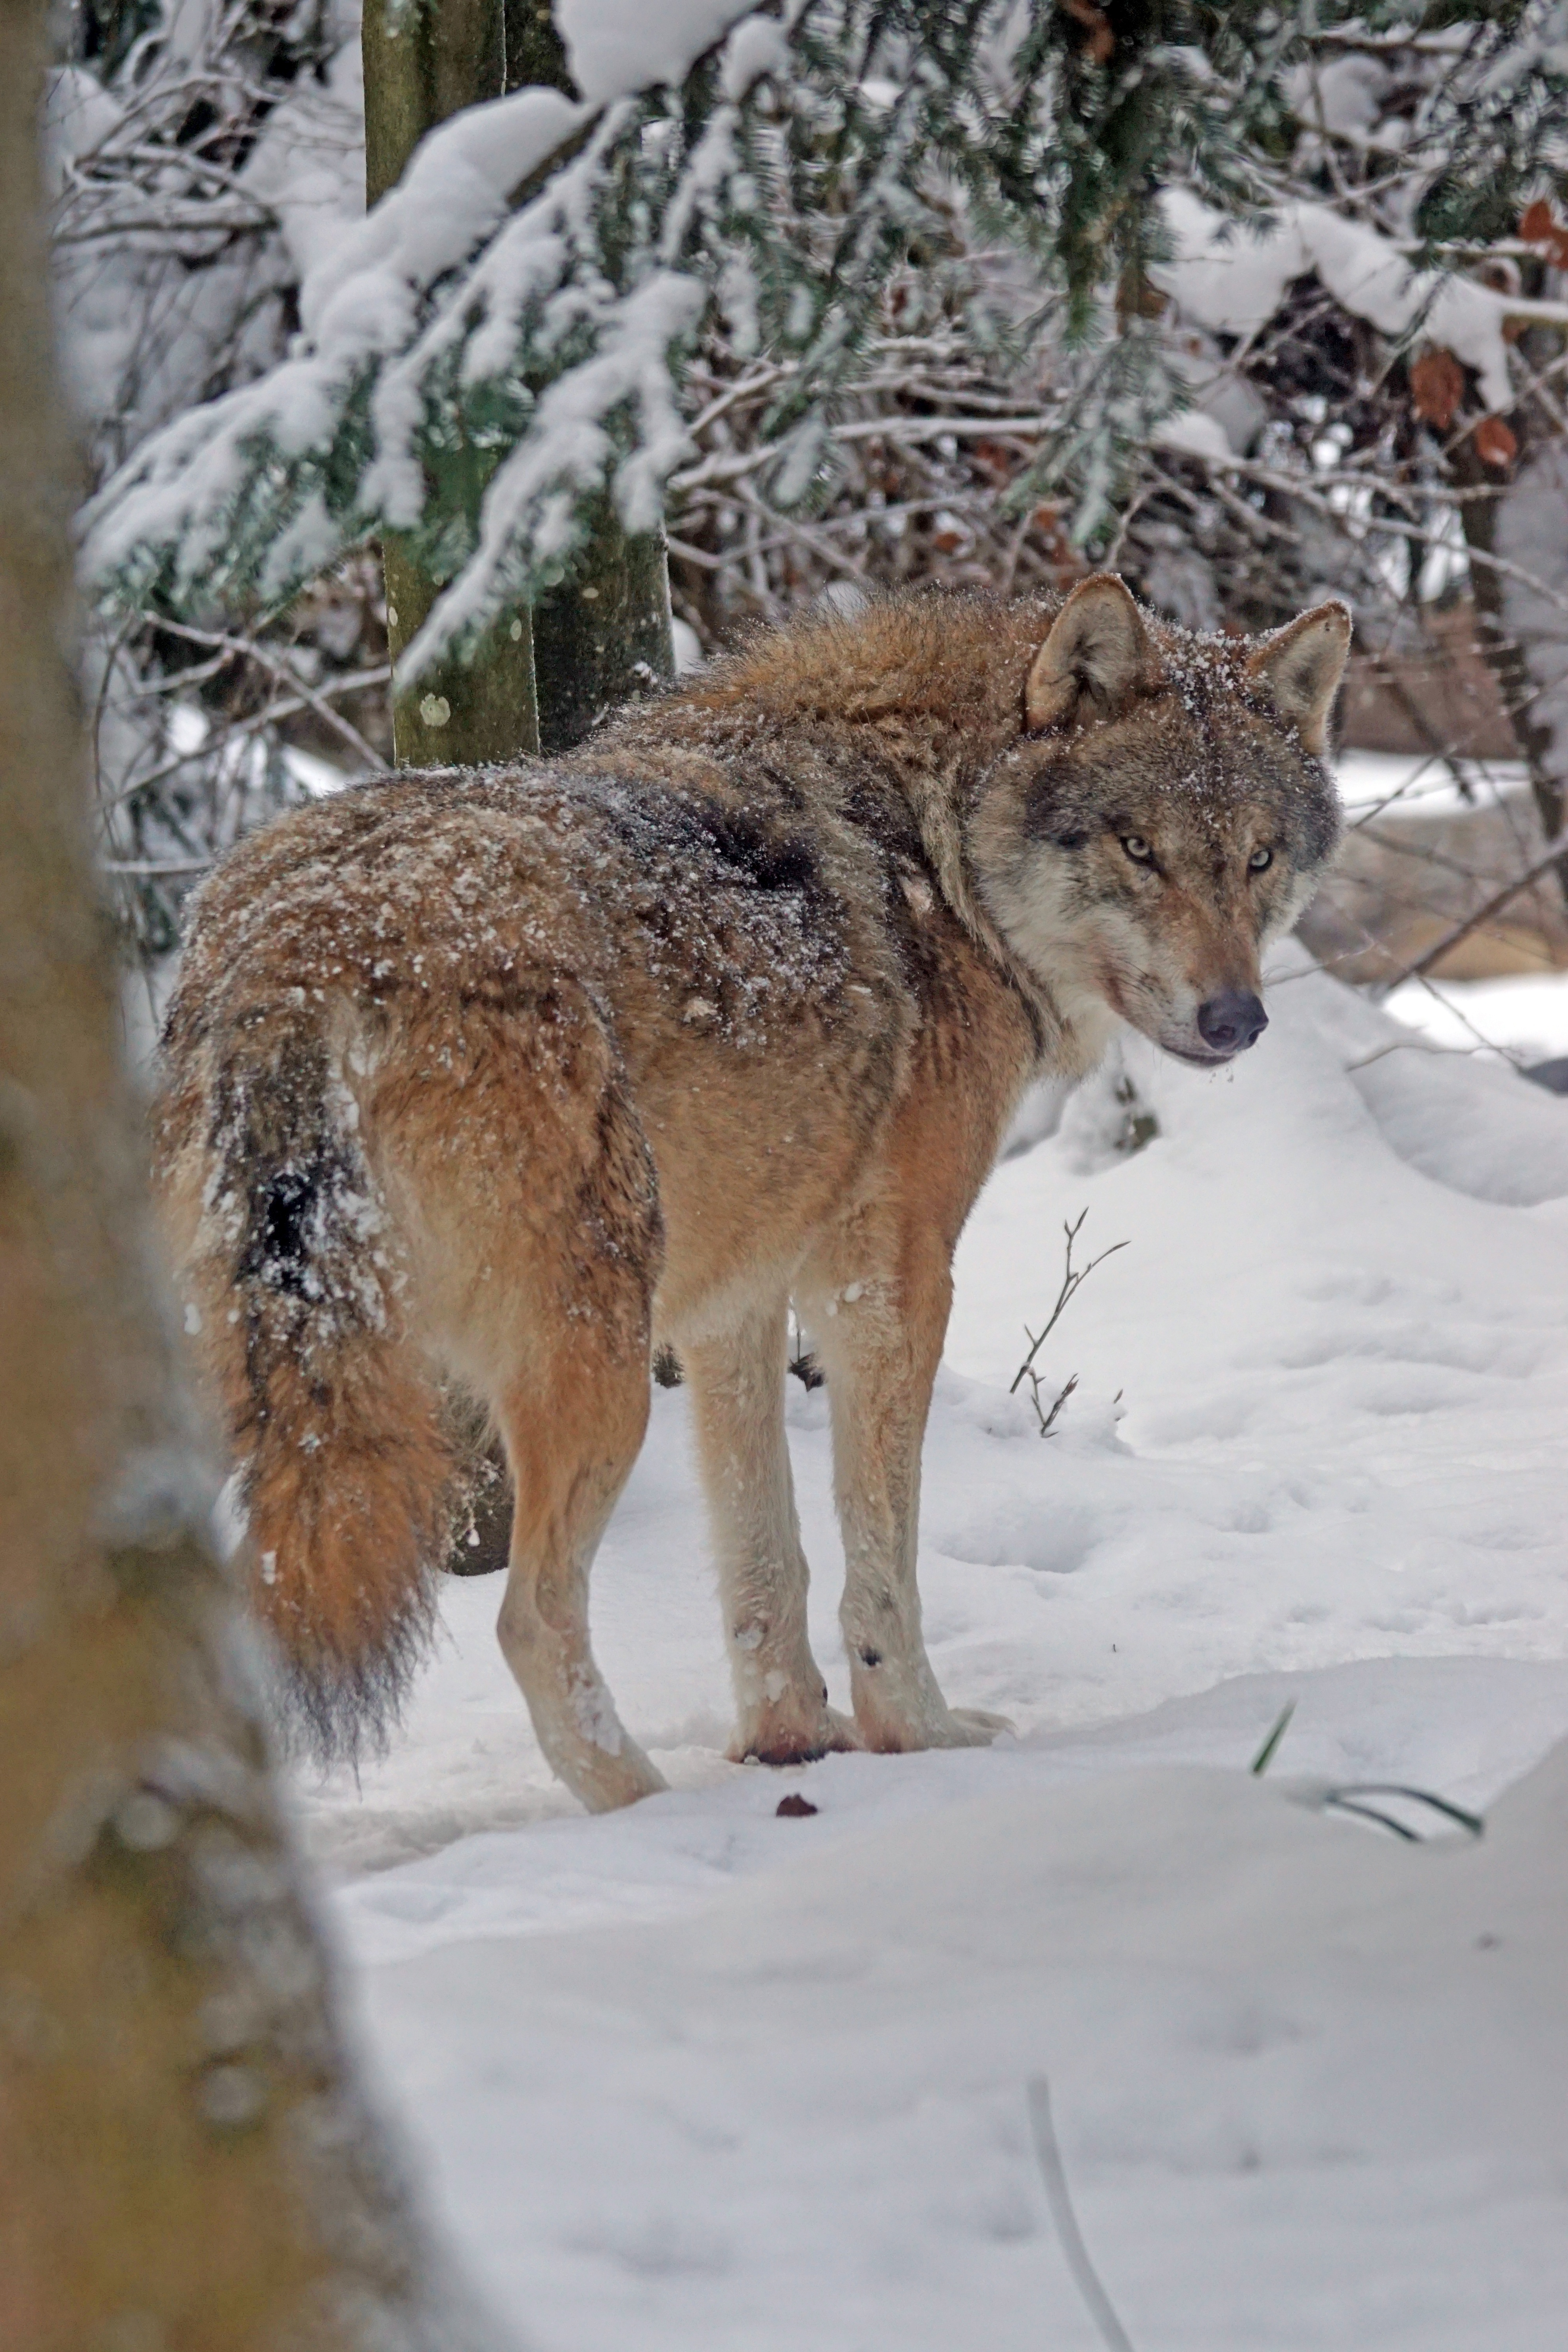
snow, winter, social, wildlife, mammal, wolf, predator, coyote, fauna, vertebrate, lynx, attention, carnivores, pack animal, canis lupus, eurasian wolf, eurasisch, snow storms, dog like mammal, saarloos wolfdog, wolfdog, czechoslovakian wolfdog, dog breed group